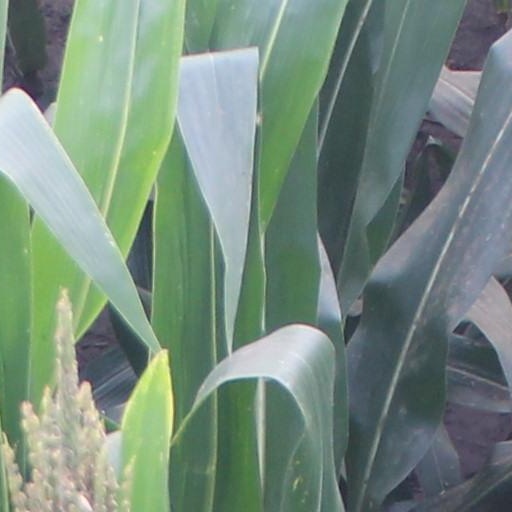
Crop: maize; corn